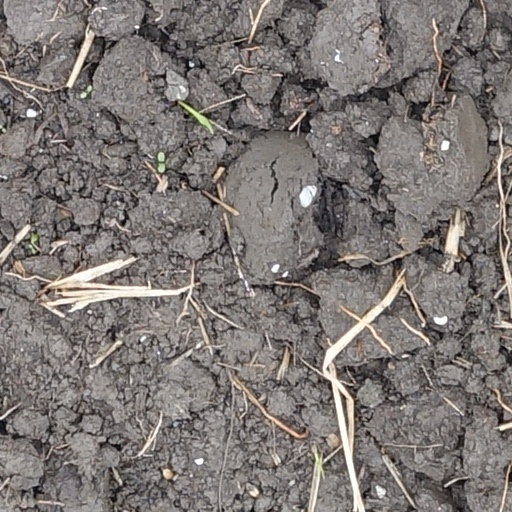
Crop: wheat